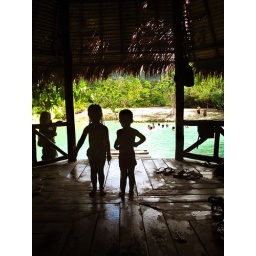
A fresh water swimming hole near Krabi, Thailand.